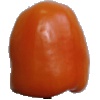
Label: Pepper Orange 1